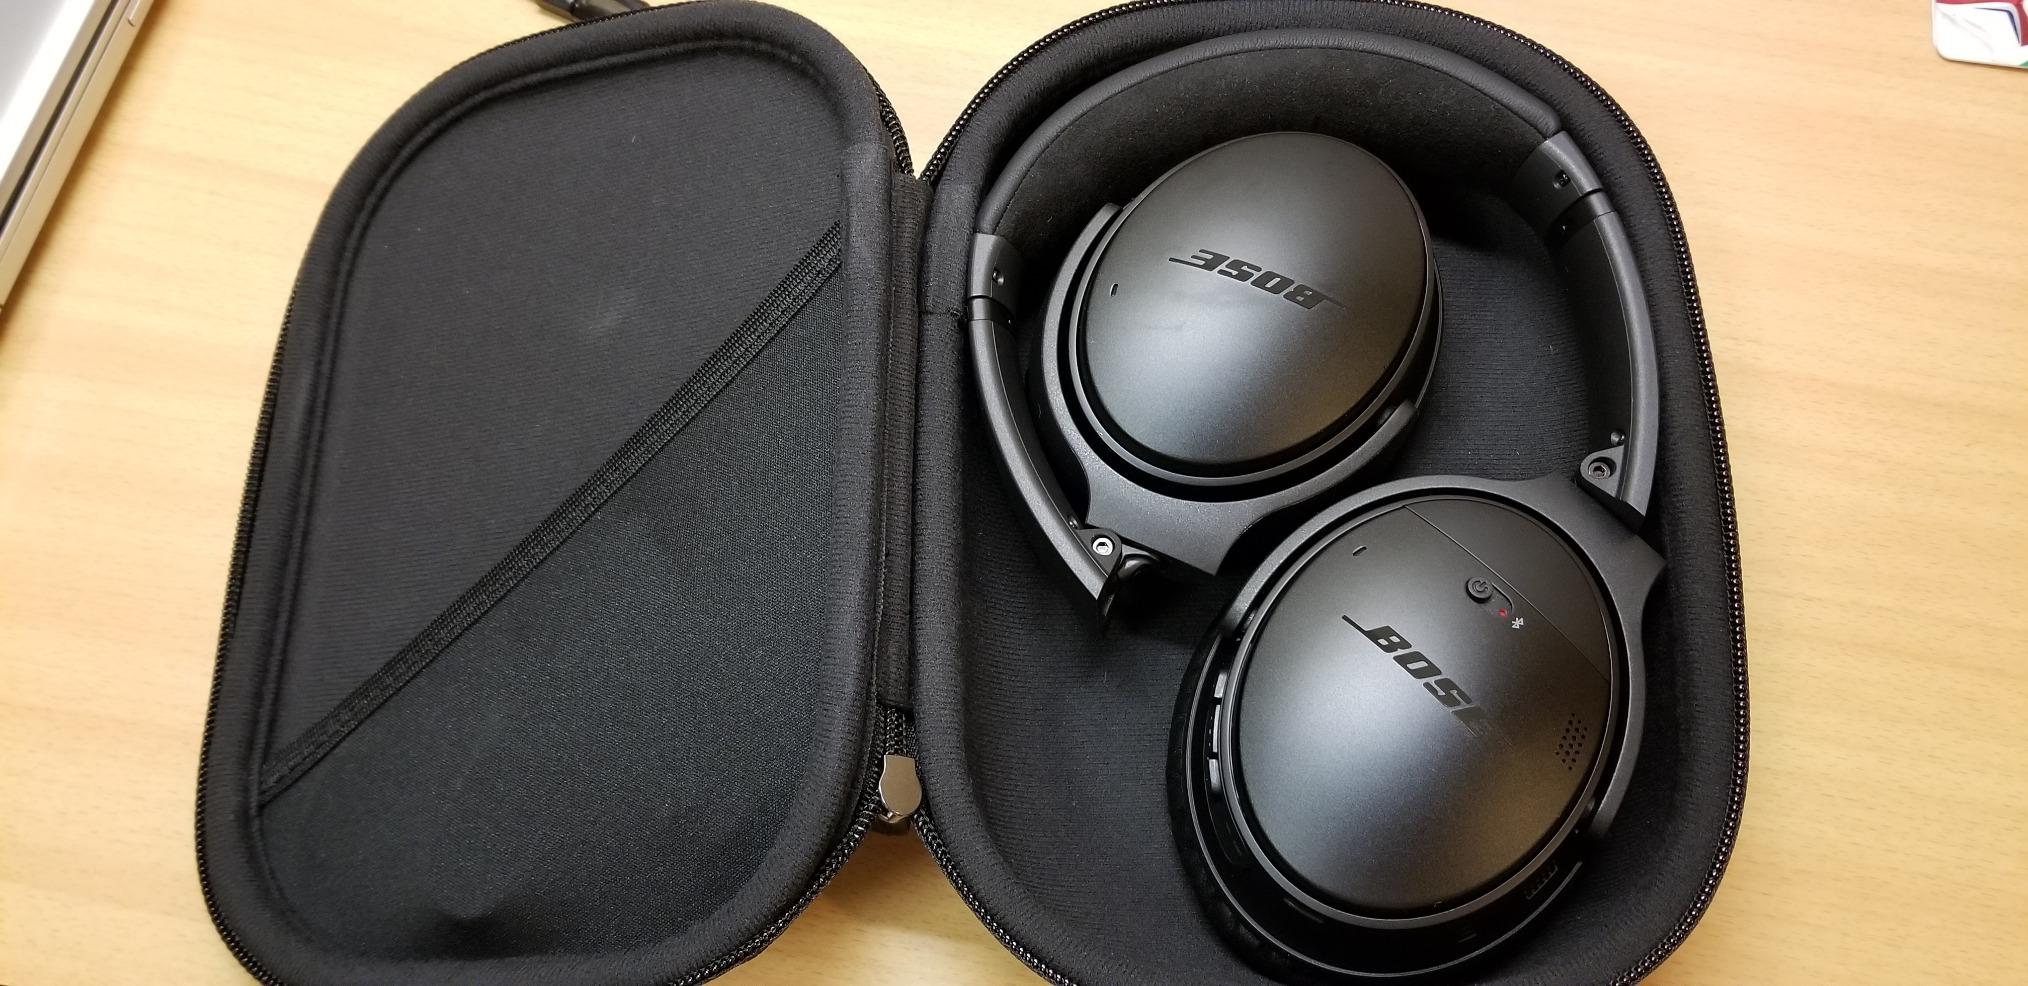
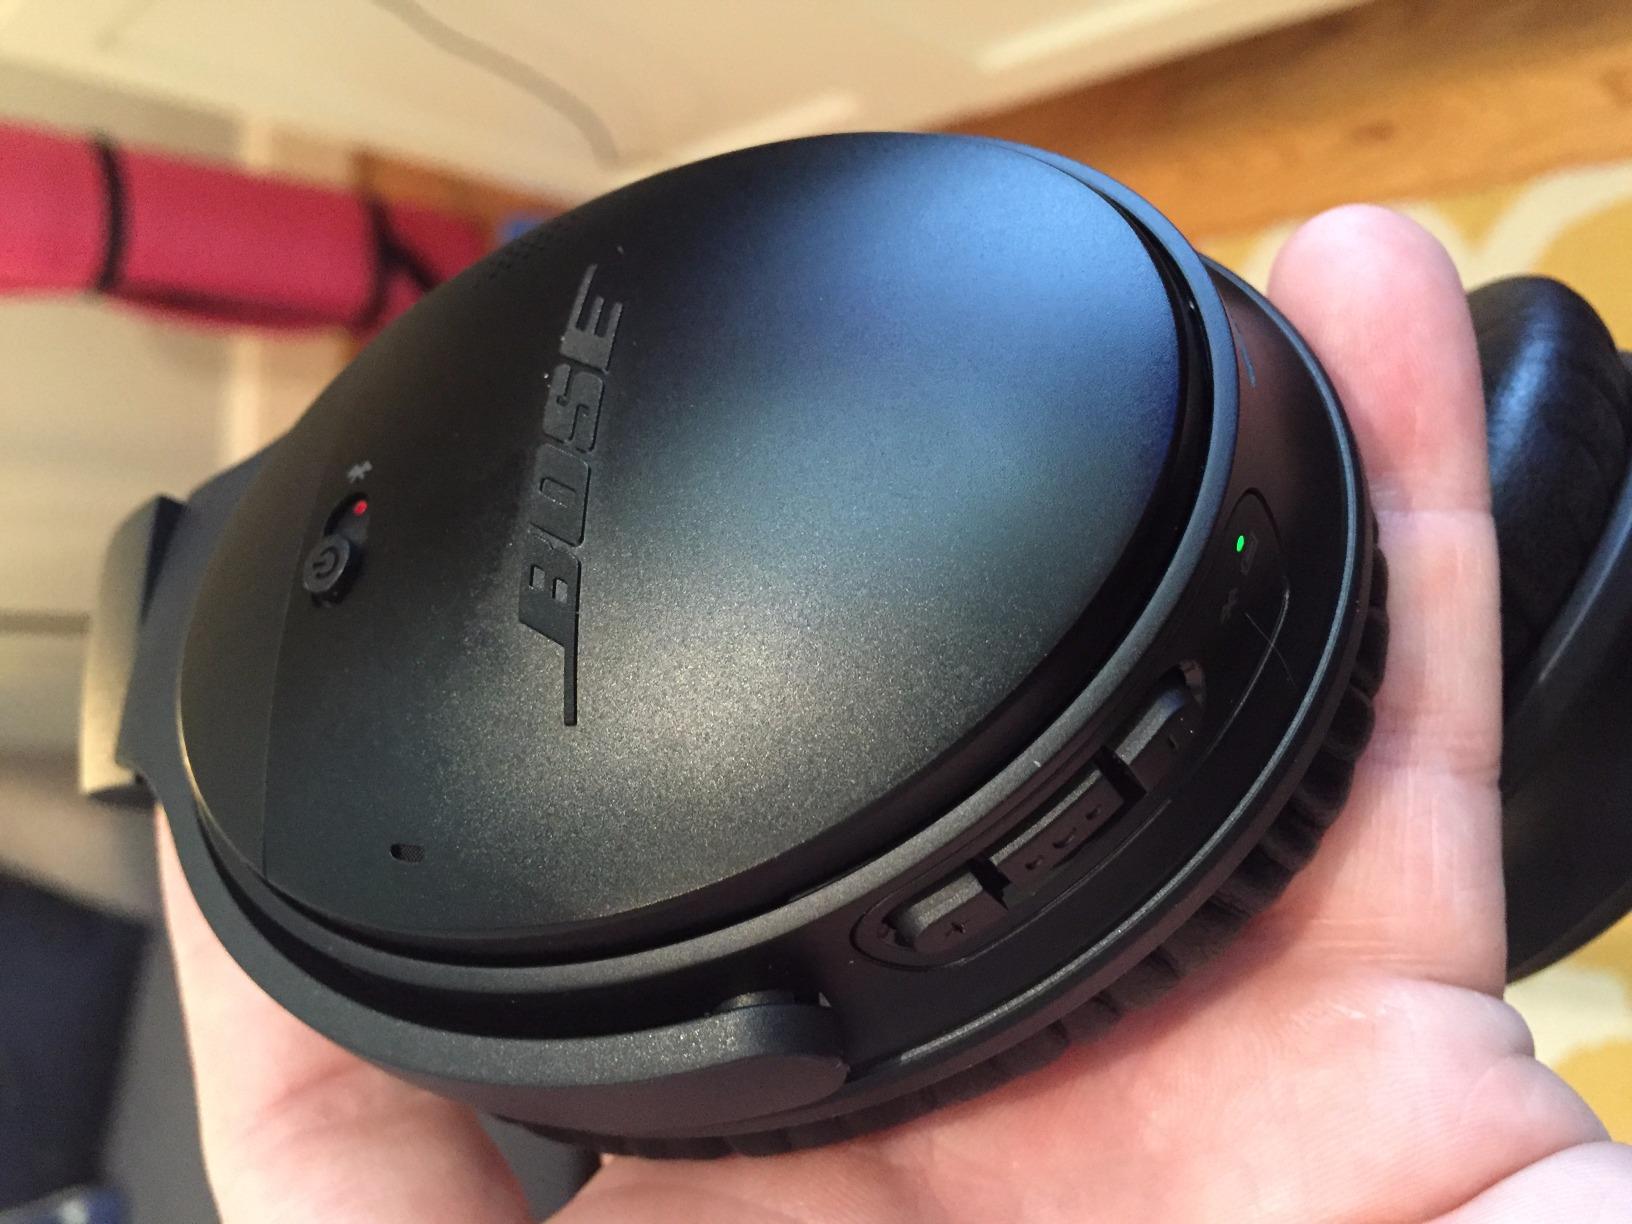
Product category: headphones
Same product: yes